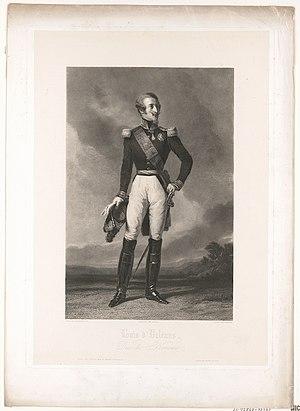
Jacques Étienne Pannier est un graveur d'interprétation au burin, à l'eau-forte et en taille-douce français, également peintre pastelliste, né à Paris en 1802, mort à Paris le 14 novembre 1869.